History of the Pittsburgh Steelers

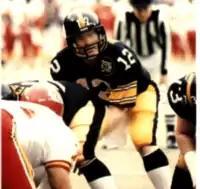
Terry Bradshaw won four Super Bowls for the Steelers, repeating as champions twice.

In 1944, they merged with the Chicago Cardinals and were known as "Card-Pitt" and informally known as the "Car-Pitts" or "Carpets". They went winless through the season. The Steelers went solo again for the 1945 season and went 2–8. Dudley was back from the war by the 1946 season and became league MVP. The rest of team did no better as the Steelers stumbled down the stretch and finished 5–5–1.